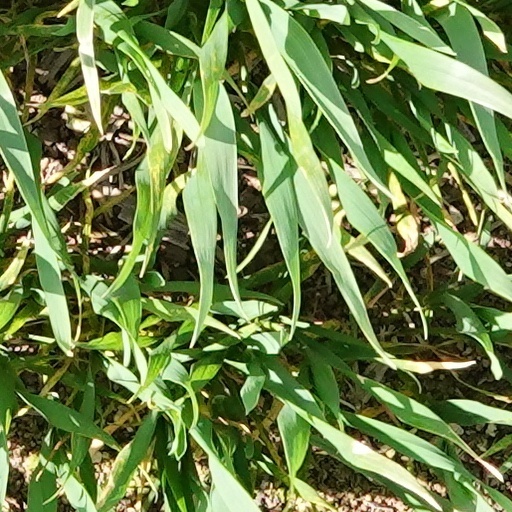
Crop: wheat